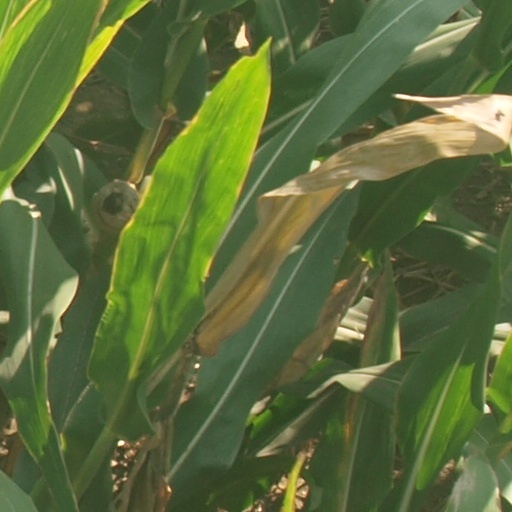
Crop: maize; corn